Stárkov

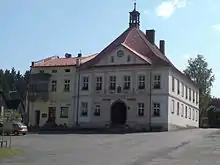
Town hall

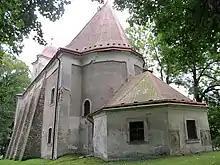
Church of Saint Joseph

The town hall is the main representative building of Stárkov and the landmark of the town square. The very first town hall is documented in 1575. The current town hall was built in 1854. The Baroque castle with gardens was originally built in 1546 and rebuilt in 1681–1691. Other sights on the square include historical houses, a Neoclassical fountain and a Marian column from 1726.